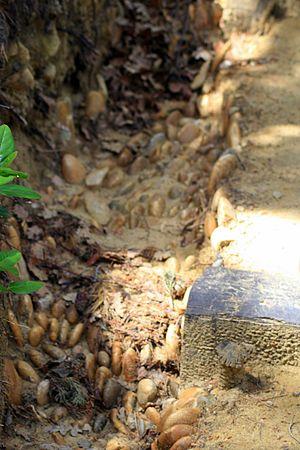
Fosse d'orage recouverte de petits galets
Saint-Geniès-de-Comolas est une commune française située dans le département du Gard et la région Occitanie.